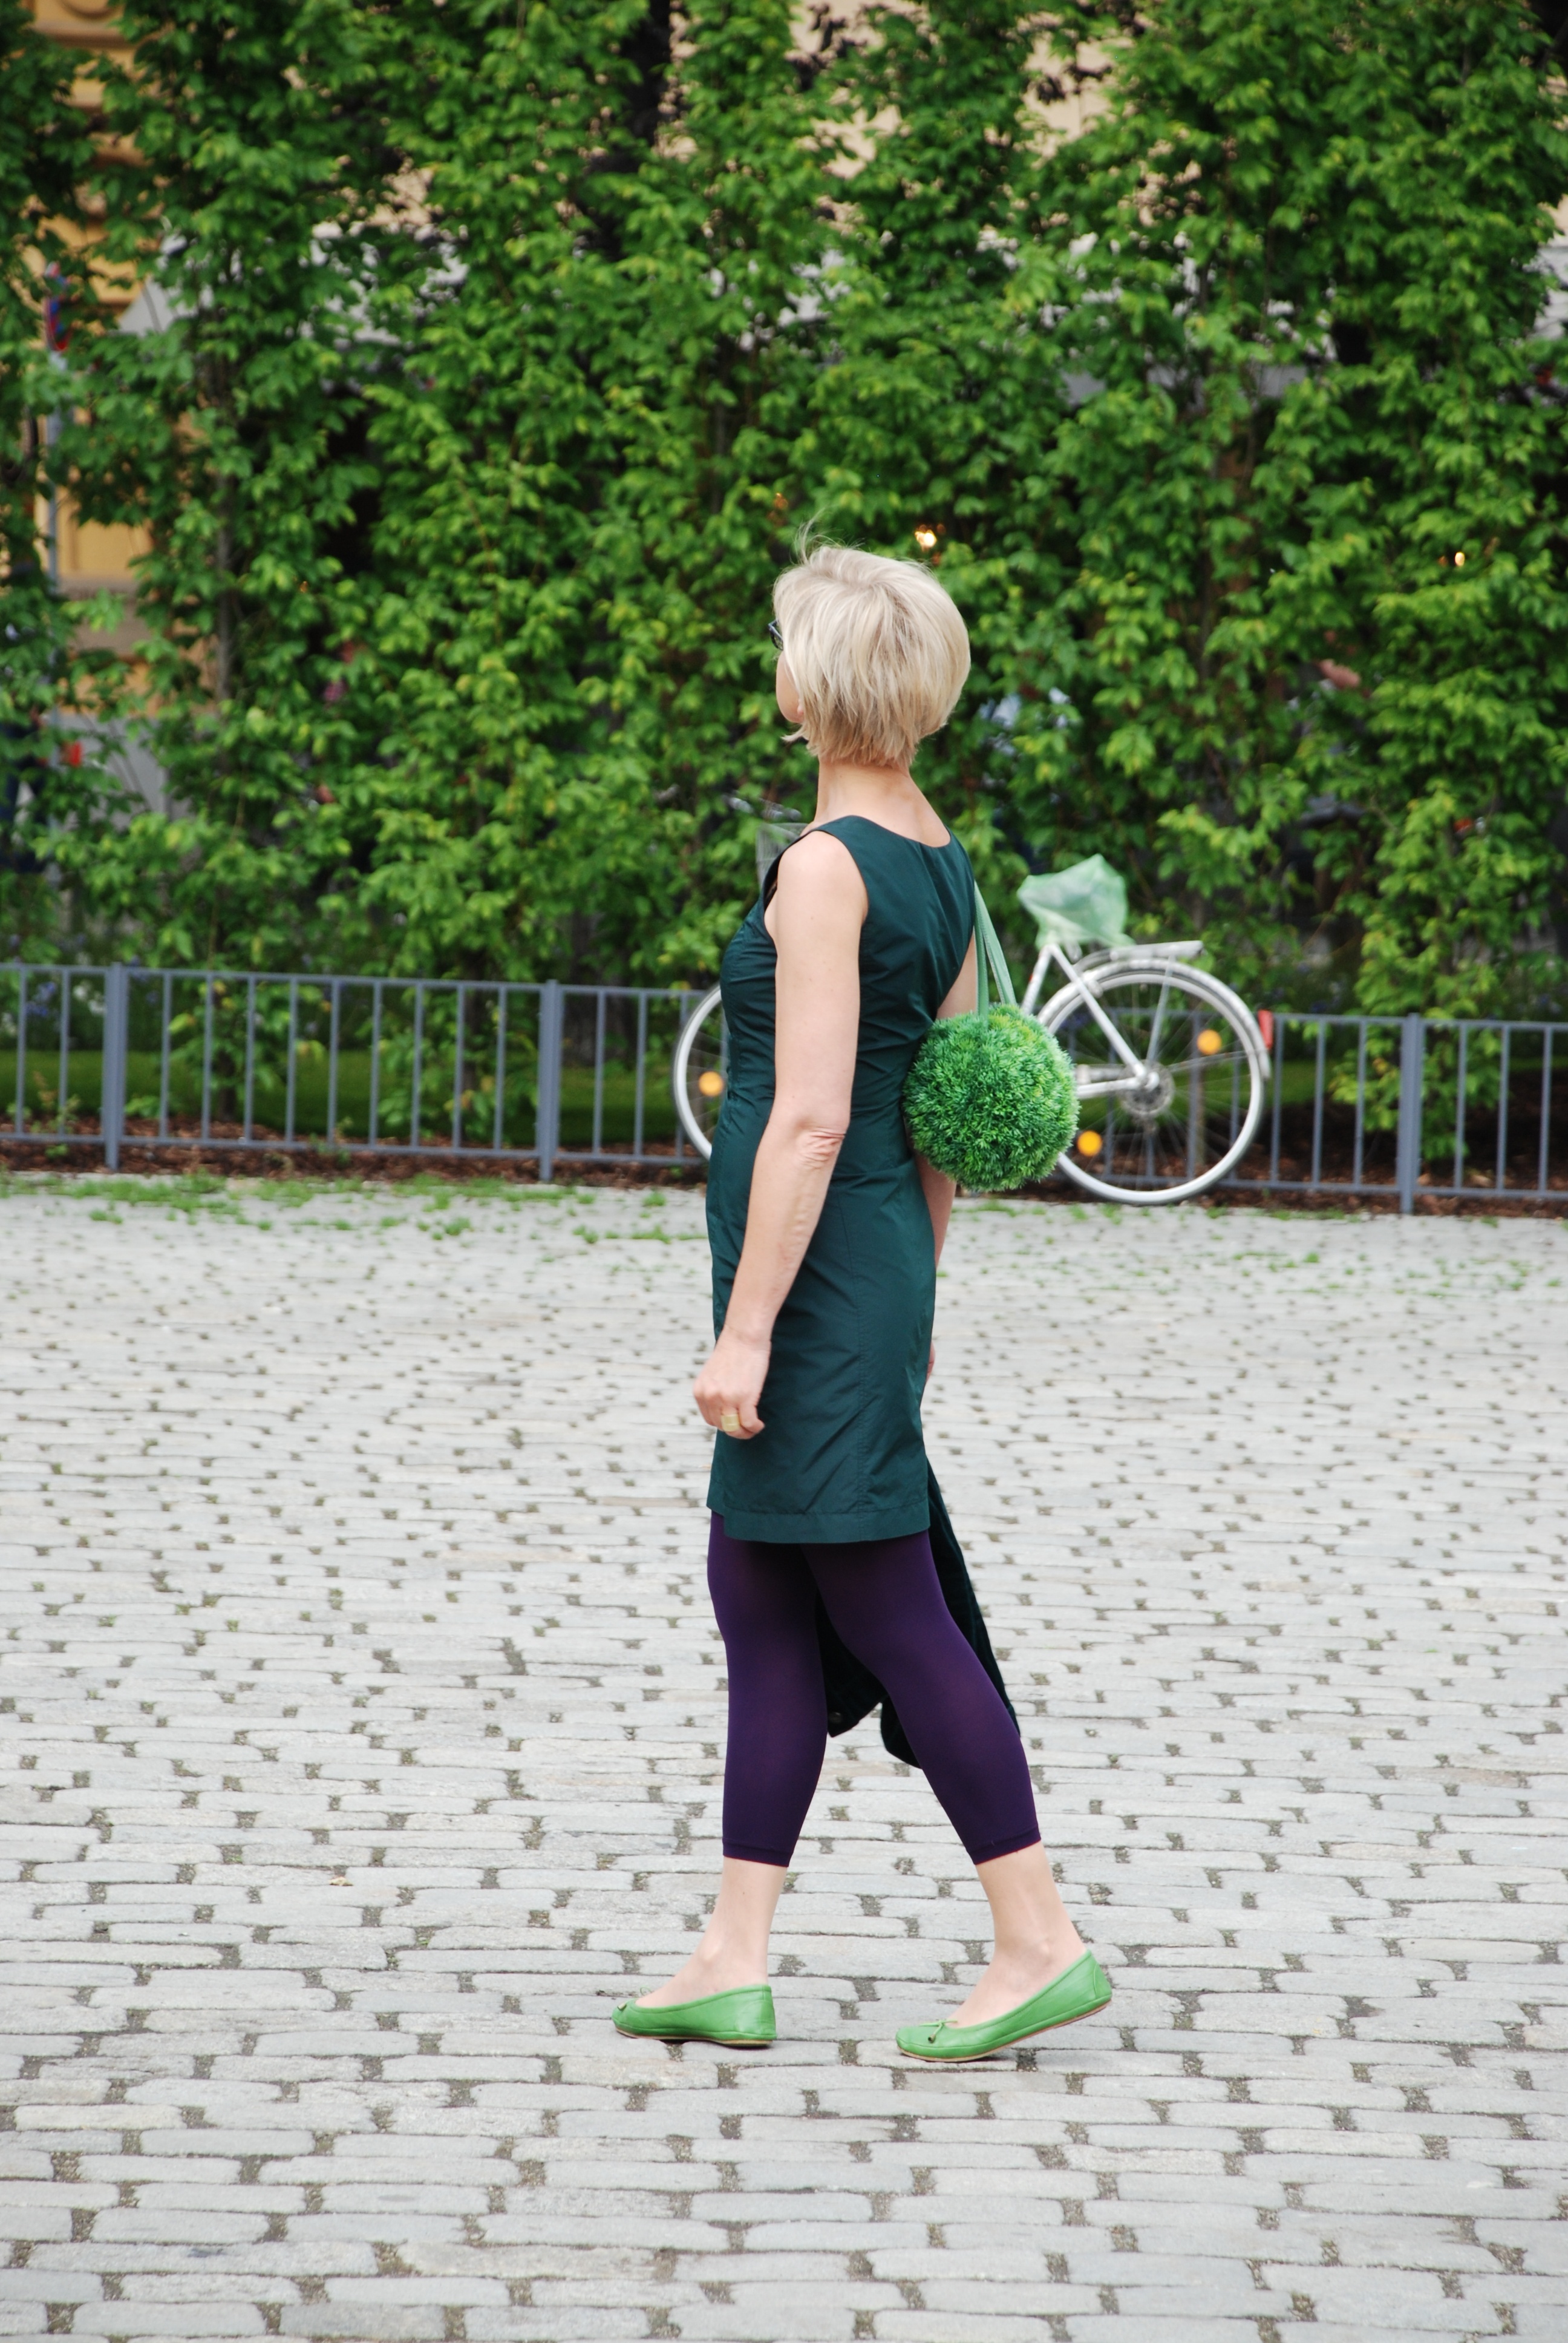
people, girl, woman, street, city, europe, spring, green, fashion, jogging, nikon, clothing, lady, austria, candid, girls, dress, women, vienna, d80, wien, nikond80, osterreich